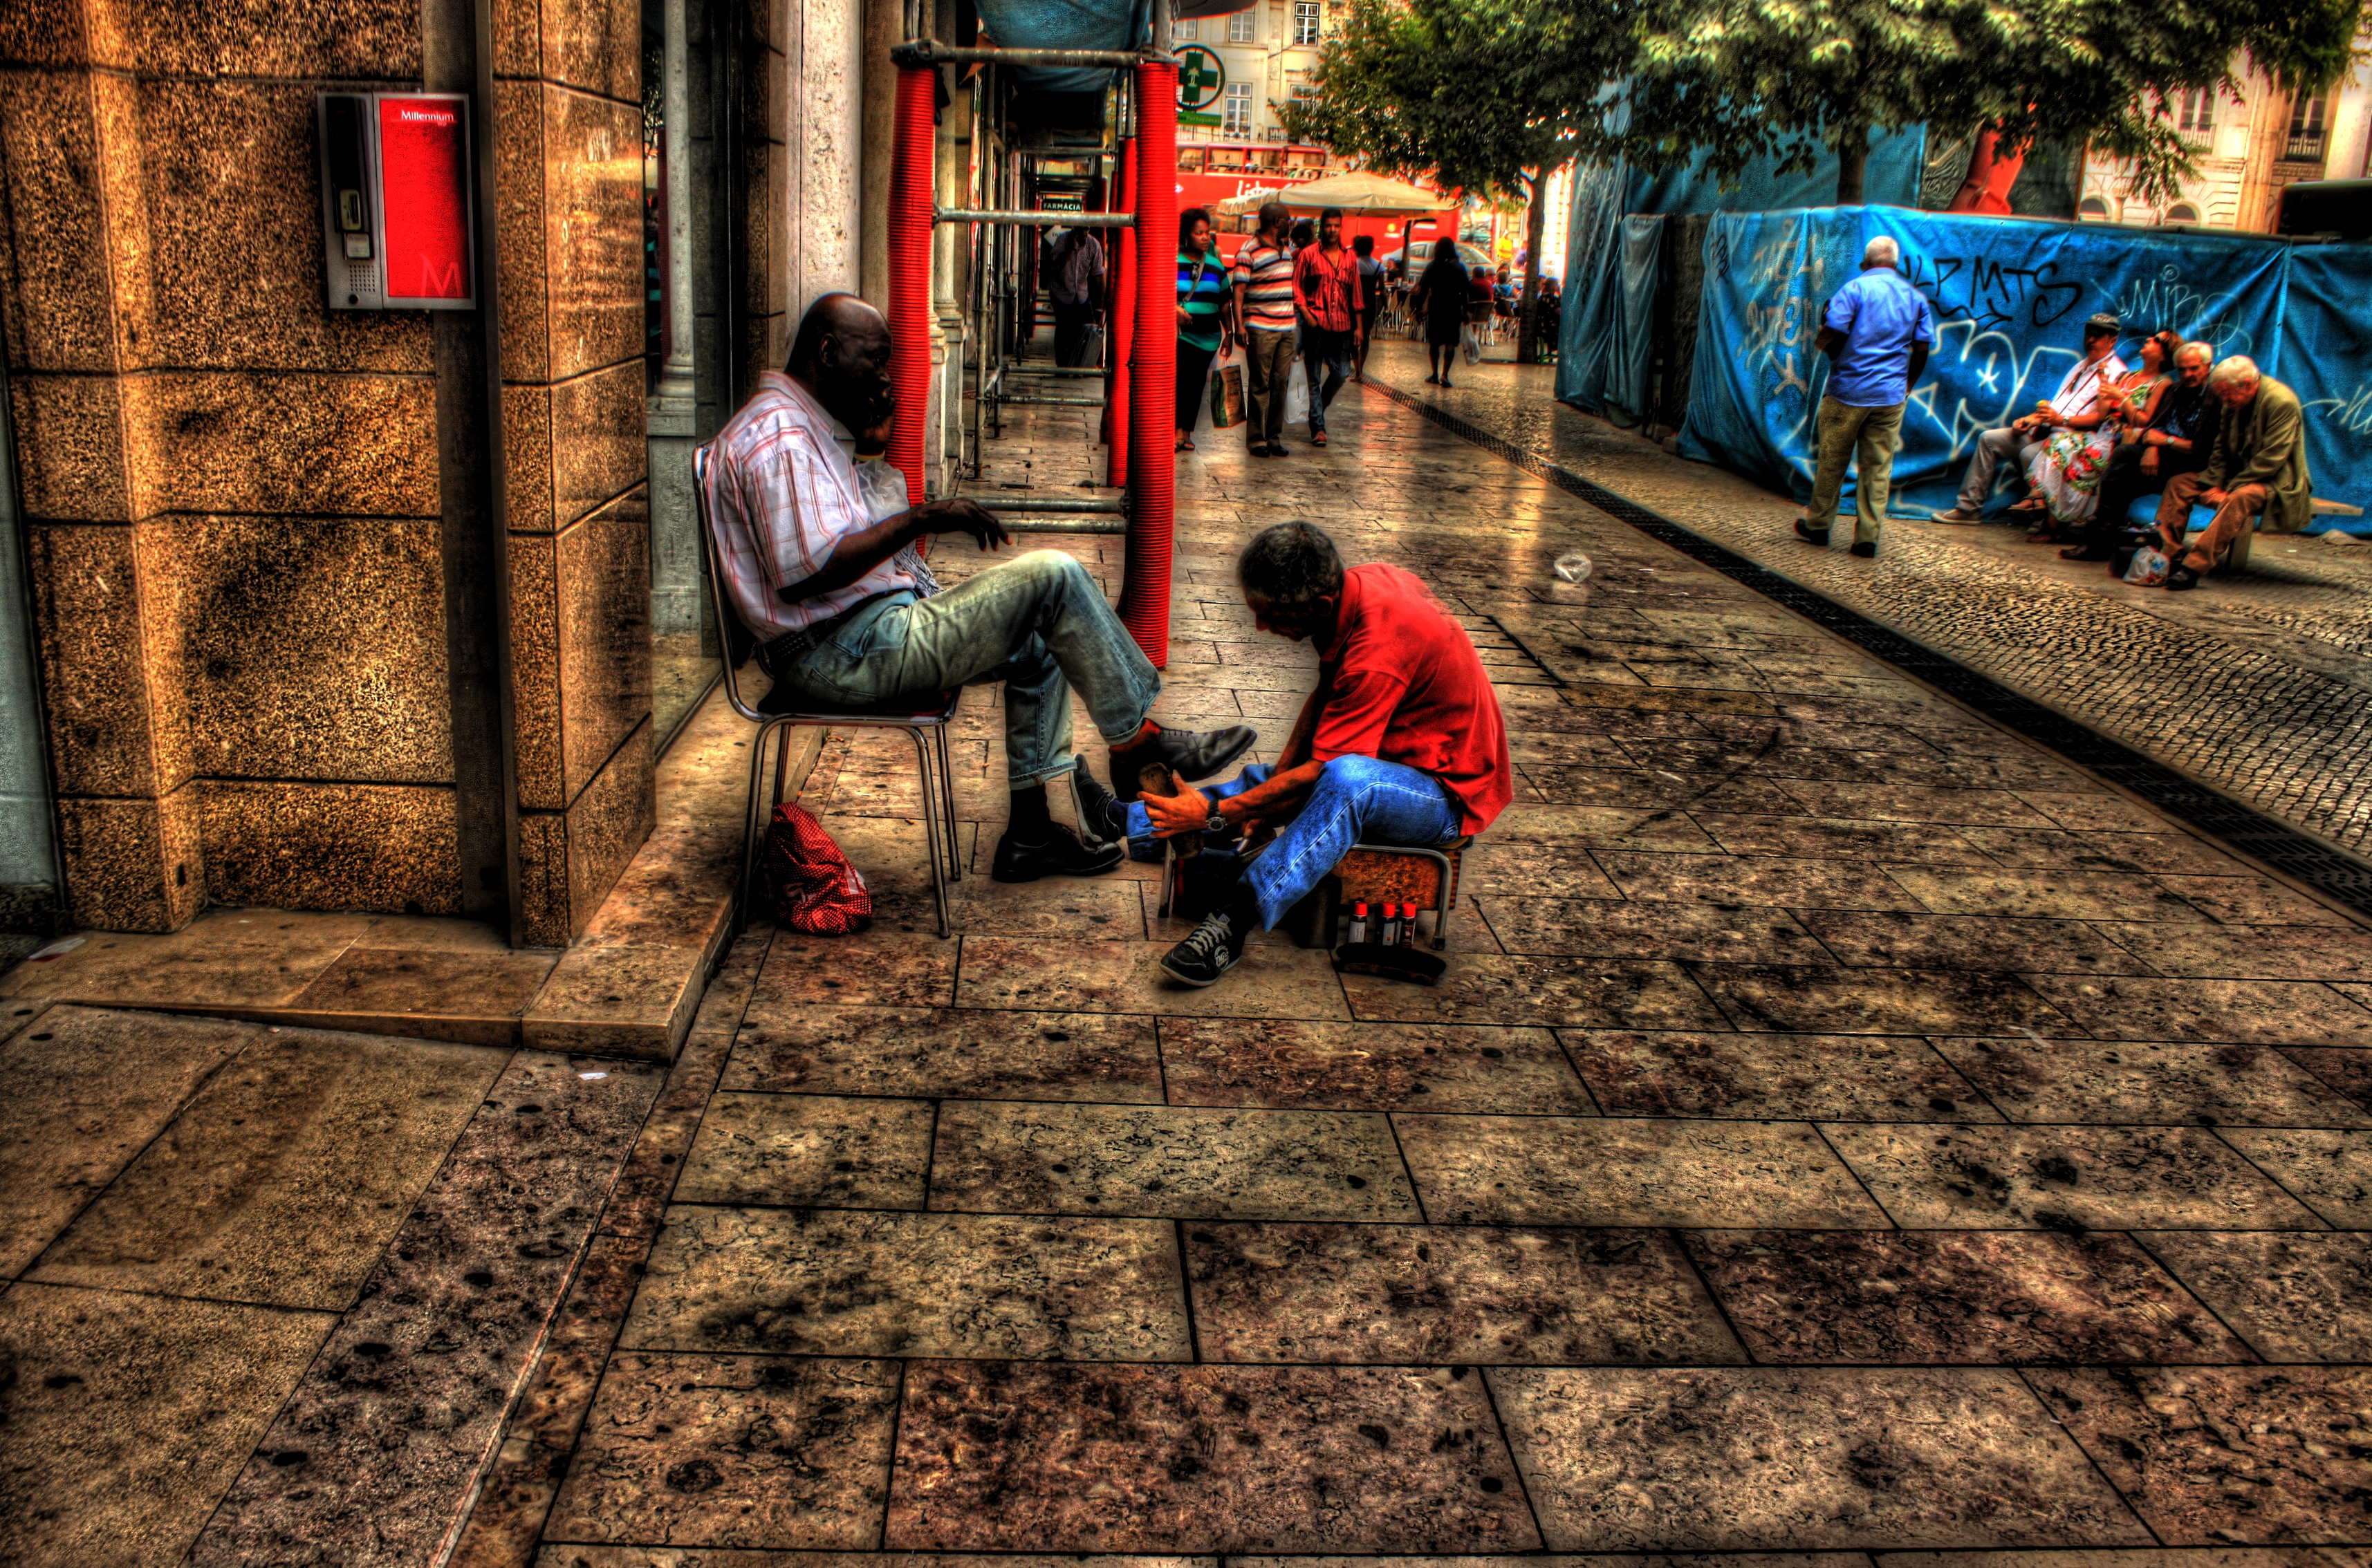
road, street, color, cool image, infrastructure, screenshot, urban area